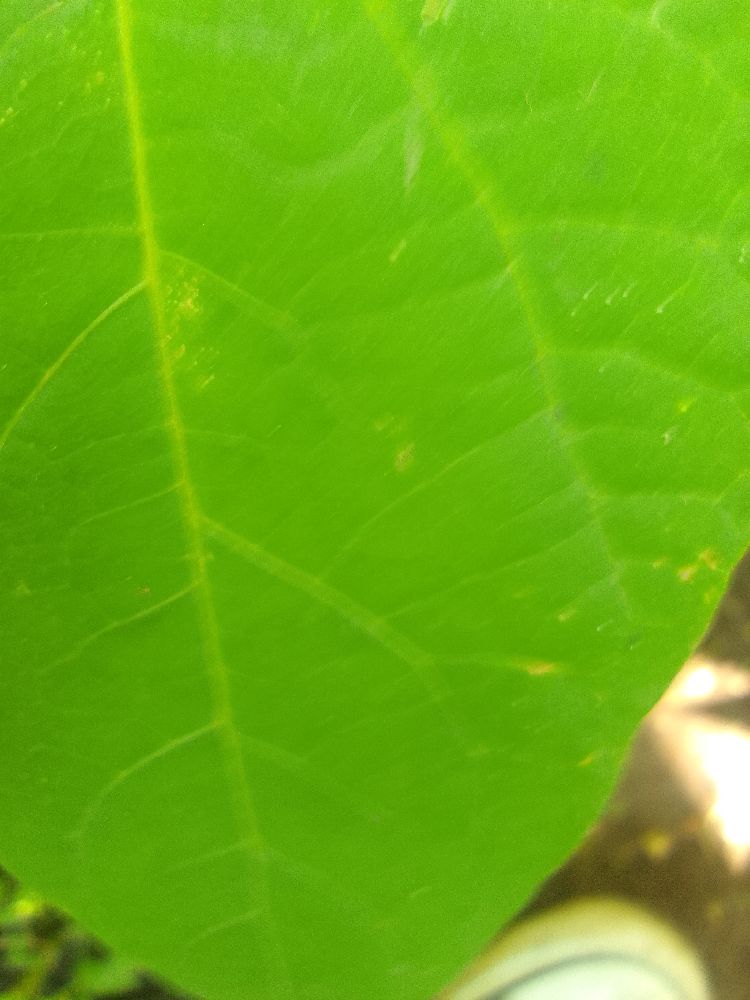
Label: healthy